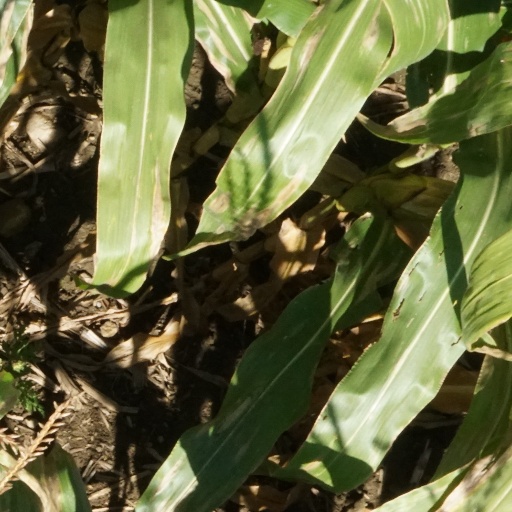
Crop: maize; corn